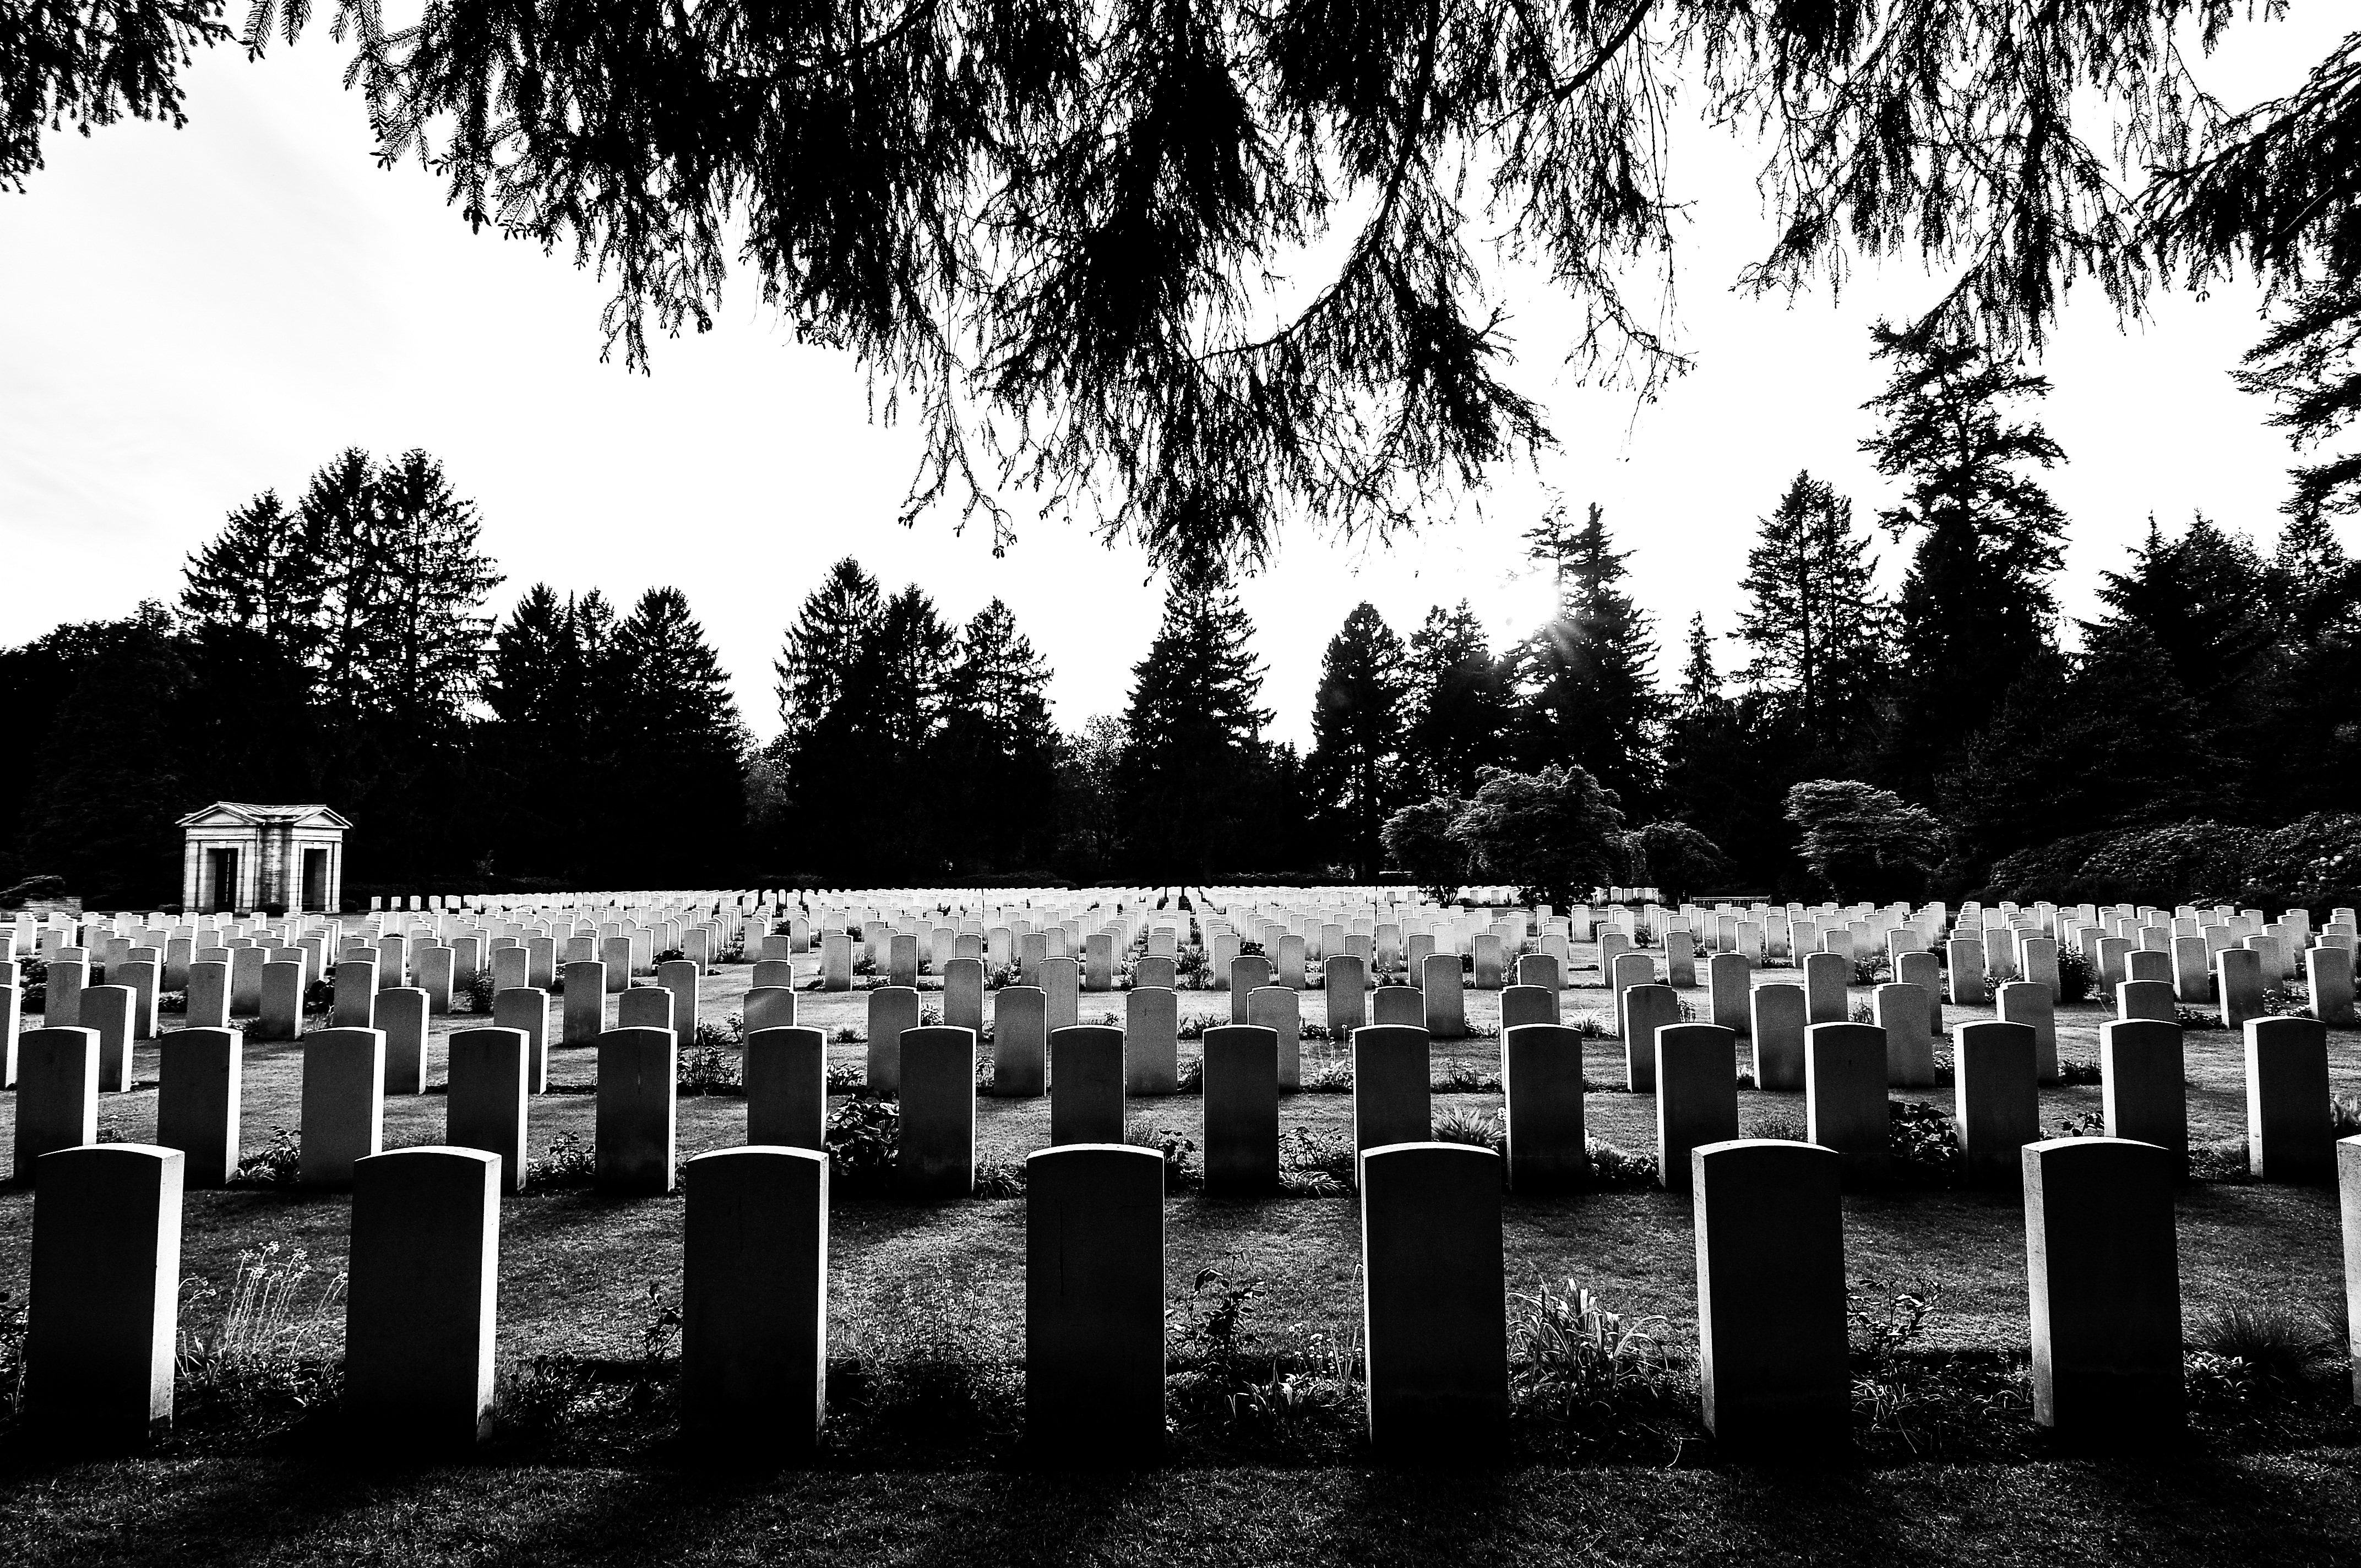
black and white, bench, photography, cemetery, monochrome, death, life, memorial, photograph, beauty, scene, die, closure, funeral, goodbye, arlington, monochrome photography, death row, cremate